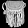
Label: Bag